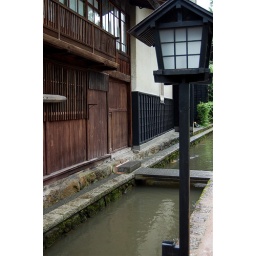
Nice lantern backed by the famous black and white houses with large carp swimming in the canals